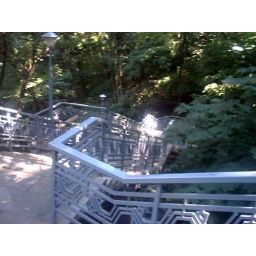
Staircase to Chernecha hill in Kaniv in it's upper part .. It's elevated several meters above the ground ..